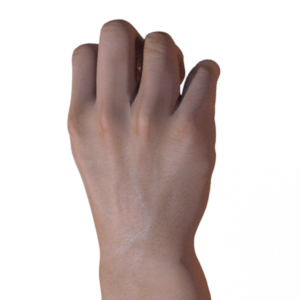
Label: rock